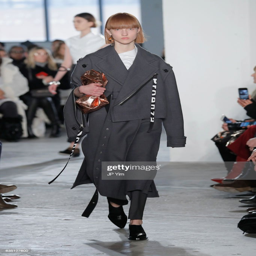
a model walks the runway for the collection during , fashion week